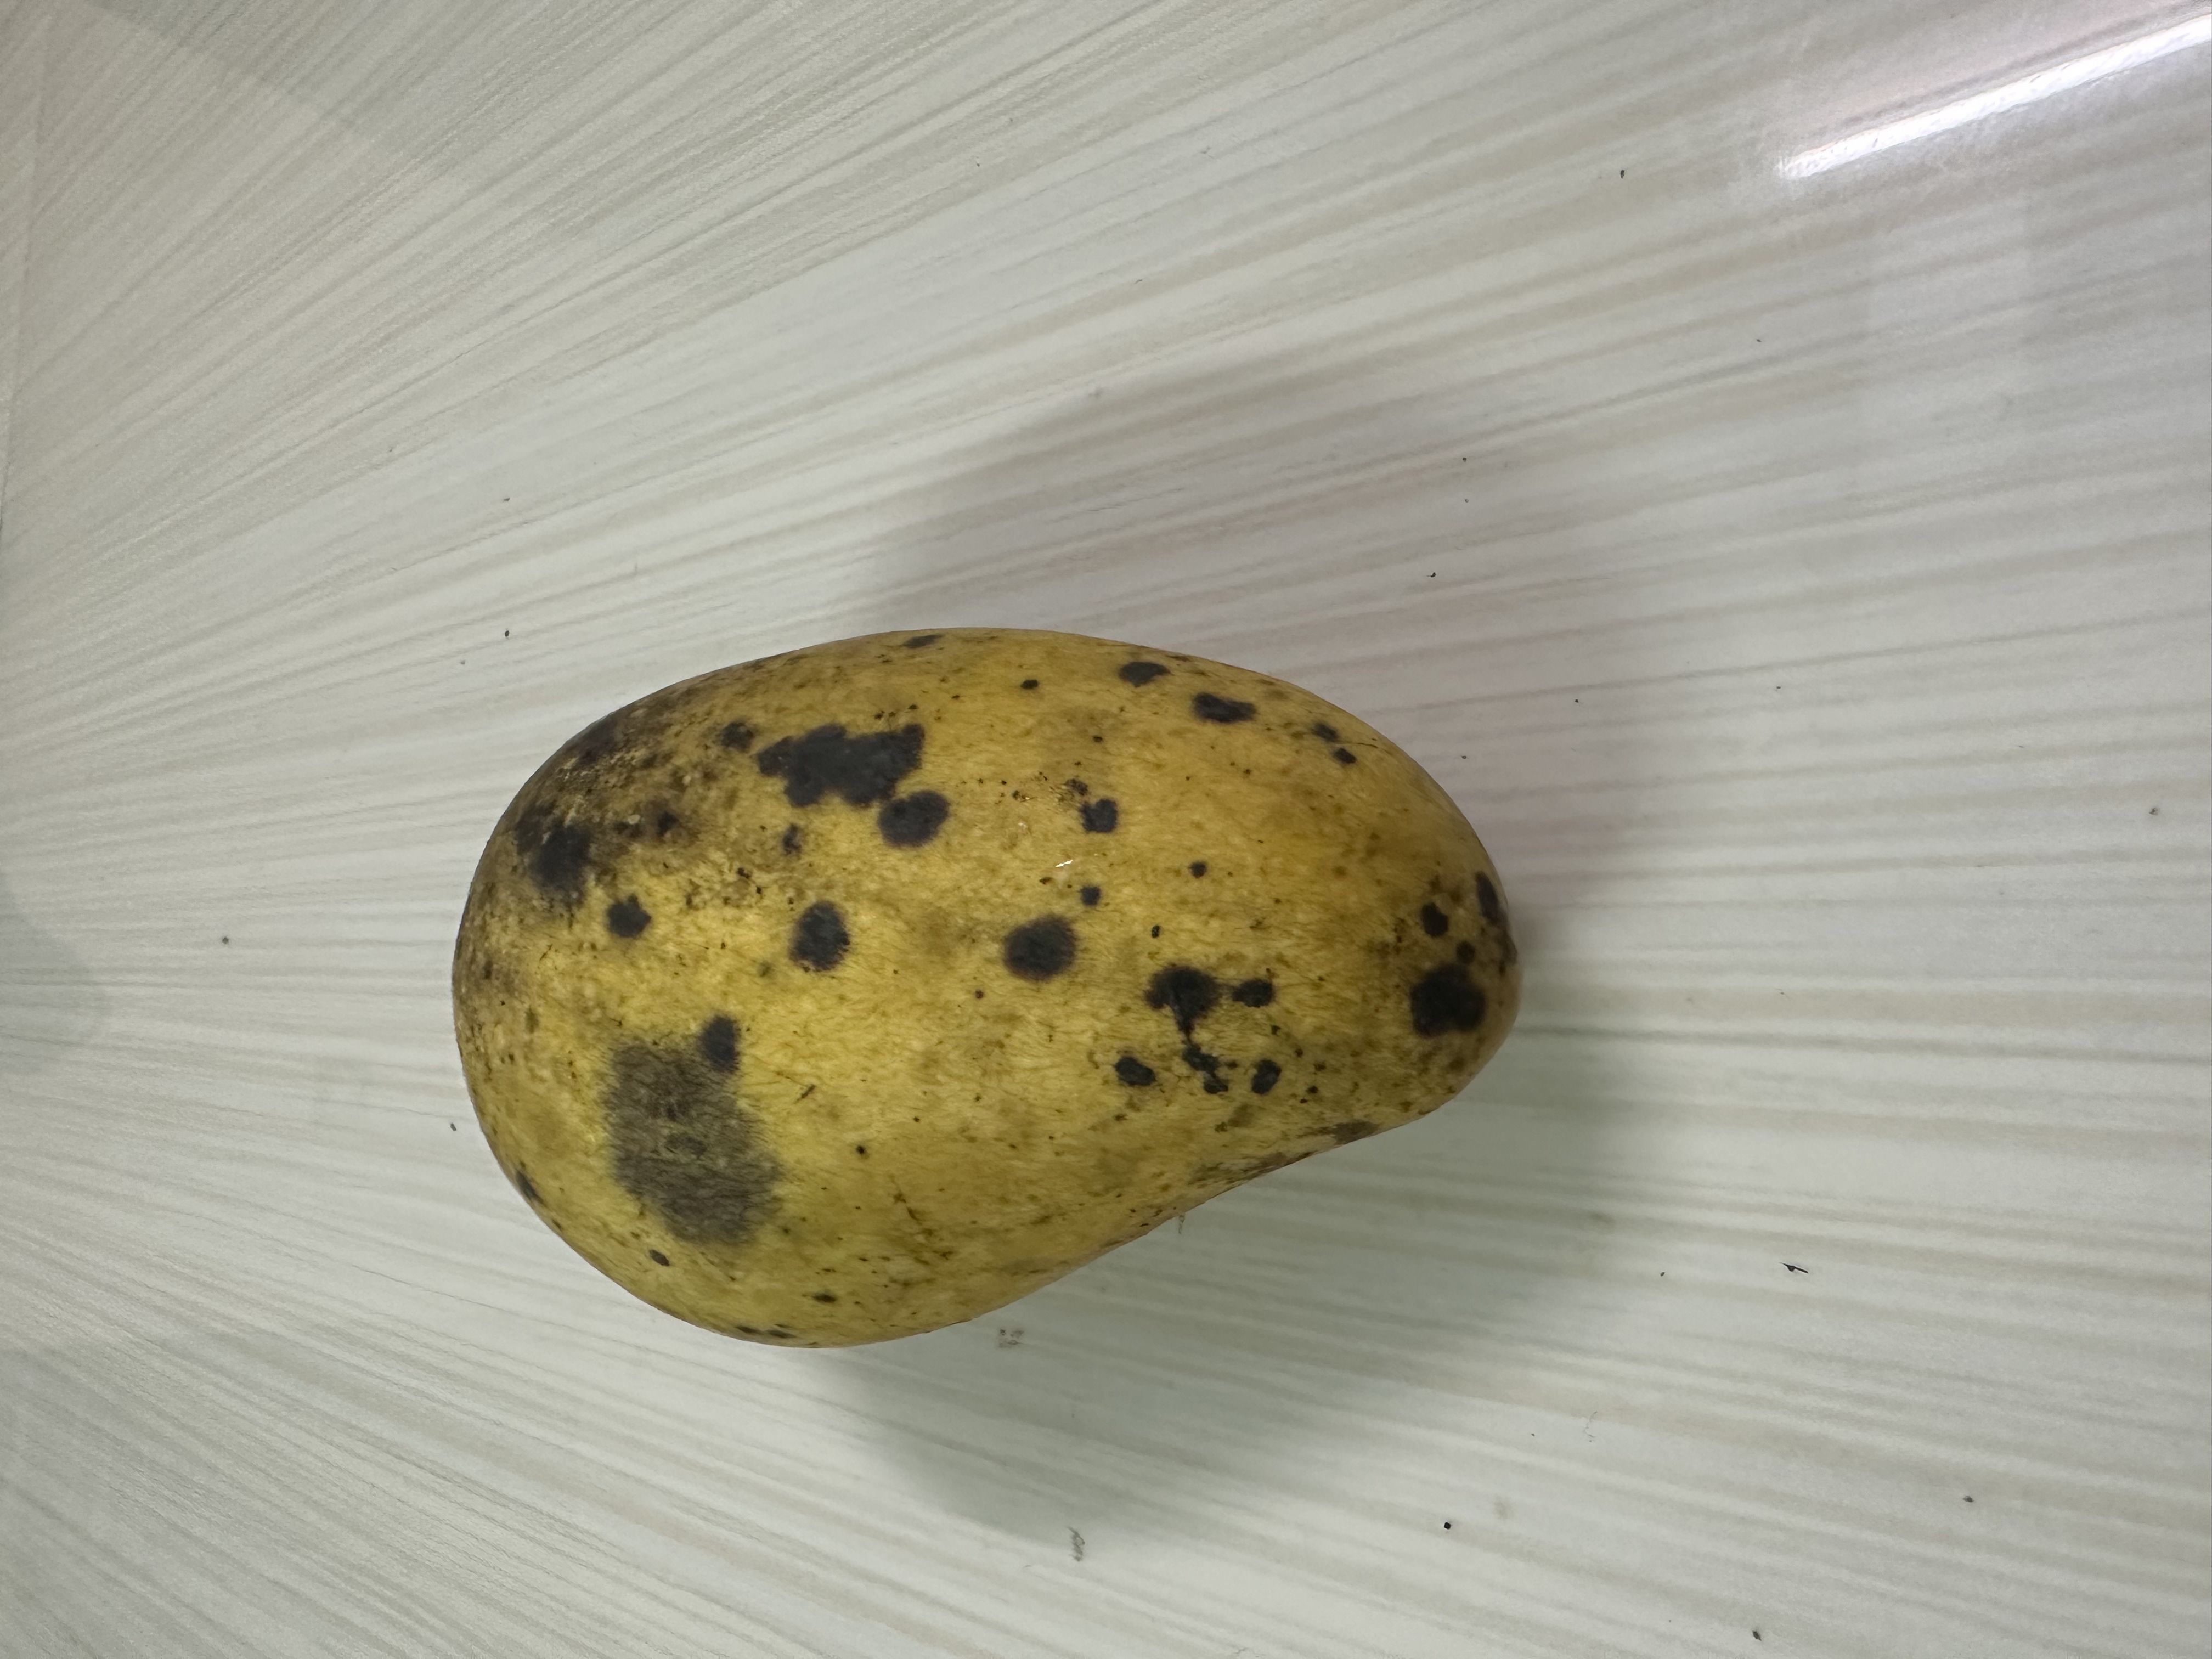
Mango variety: Katimon